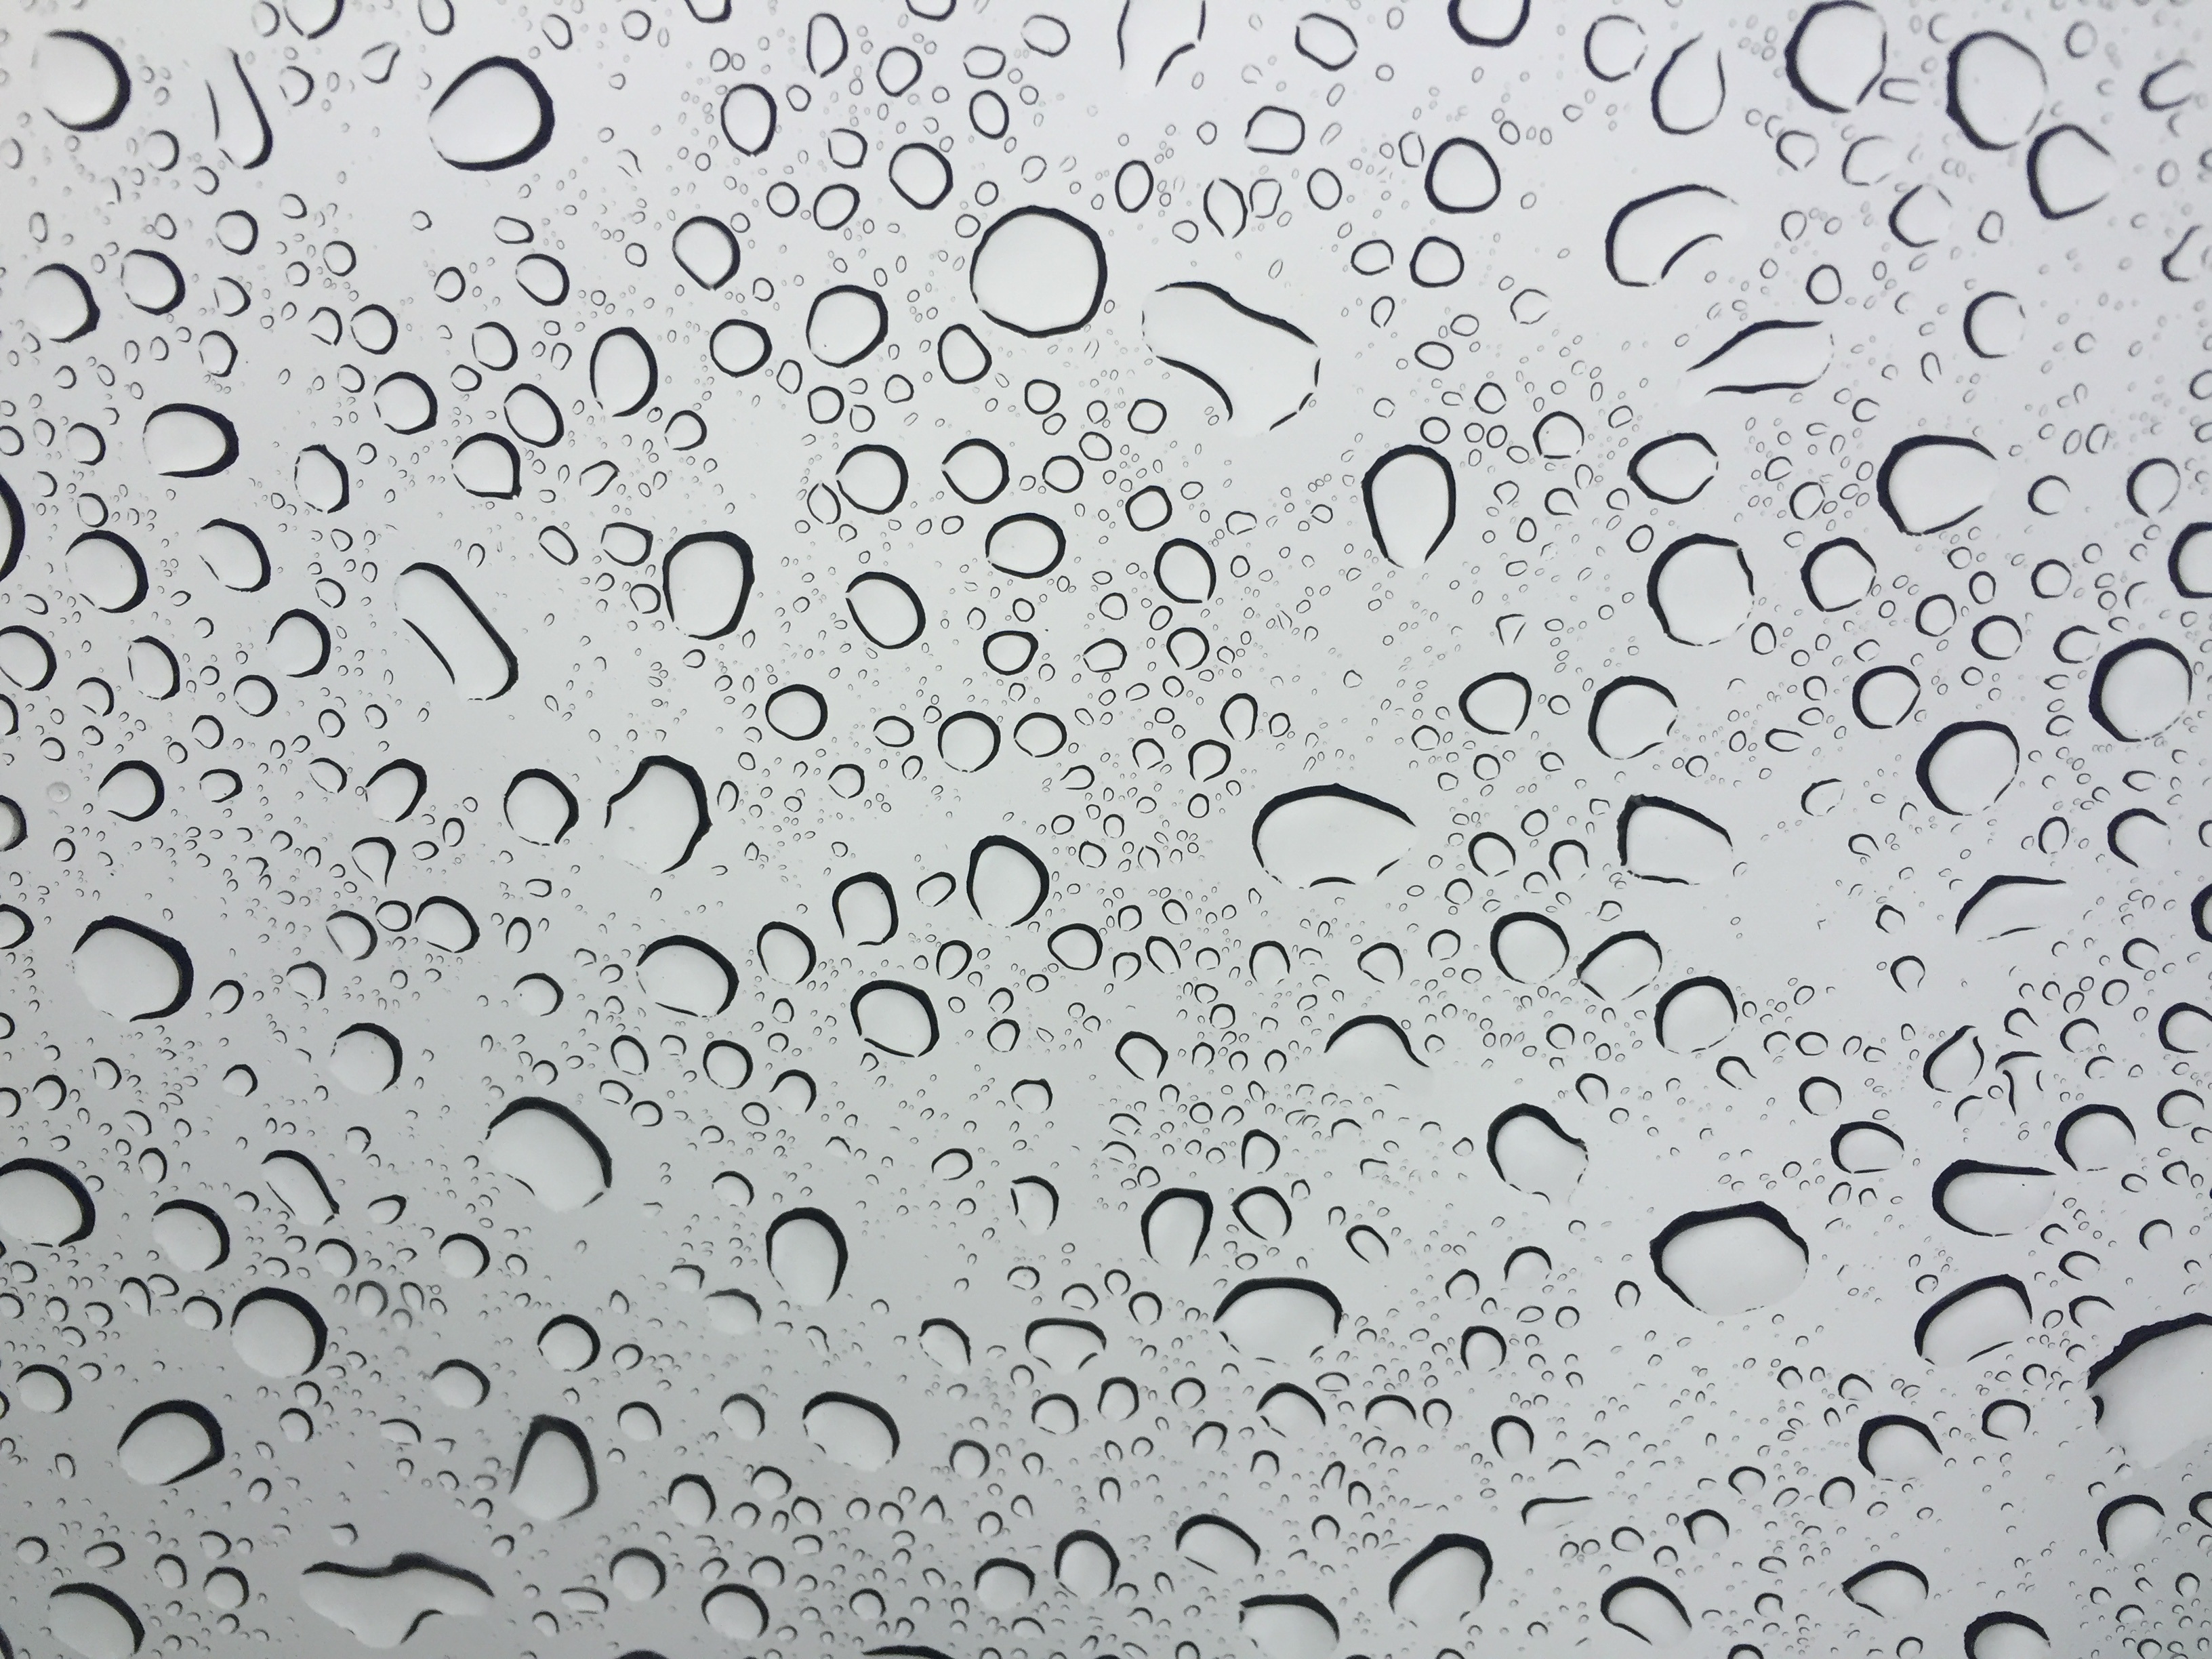
drop, black and white, pattern, line, monochrome, circle, font, monochrome photography